Maryhill railway station

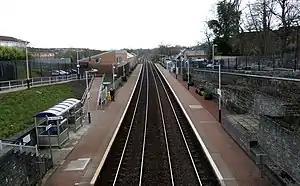
Maryhill station, looking west

Maryhill railway station is a railway station serving the Maryhill area of Glasgow, Scotland. It is located on the Maryhill Line, northwest of , a short distance east of Maryhill Viaduct and Maryhill Park Junction. It has two side platforms. Services are provided by ScotRail on behalf of Strathclyde Partnership for Transport.